Prentice Redman

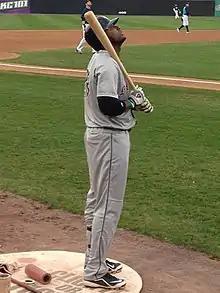
Redman with the Long Island Ducks in 2015

Prentice Montezz Redman (born August 23, 1979) is an American former professional baseball outfielder. He played in Major League Baseball (MLB) for the New York Mets. He is the brother of former big league center fielder Tike Redman.